Bill Grier

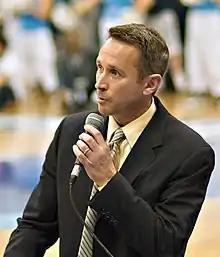

William Theodore Grier (born October 19, 1963) is an American college basketball coach. He is currently an assistant coach at the University of Colorado and was formerly the head men's basketball coach at the University of San Diego.